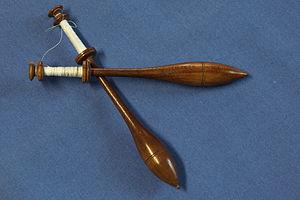
La dentelle aux fuseaux est une technique manuelle traditionnelle de la passementerie qui consiste à tisser des pièces délicates telles que napperons, mouchoirs, broderies en dentelle faite à la main, à partir de fil de coton enroulé sur des fuseaux que l'on tisse à partir d'un modèle réalisé sur un carton ou un carreau qui sert de patron.